Higehiro

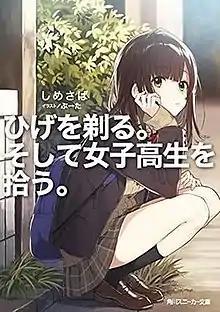
First light novel volume cover featuring Sayu Ogiwara

Higehiro, short for , is a Japanese romantic comedy light novel series written by Shimesaba and illustrated by booota. It was serialized online between March 2017 and August 2018 on Kadokawa's user-generated novel publishing website Kakuyomu. It was later published by Kadokawa Shoten with five volumes between February 2018 and June 2021 under their Kadokawa Sneaker Bunko imprint. A manga adaptation with art by Imaru Adachi was serialized in Kadokawa Shoten's "shōnen" manga magazine "Monthly Shōnen Ace" from November 2018 to January 2025. The light novel is licensed in North America by Kadokawa and Yen Press. The manga is licensed by One Peace Books. An anime television series adaptation by Project No.9 aired from April to June 2021.